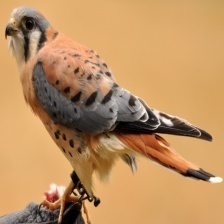
Species: AMERICAN KESTREL
Scientific name: FALCO SPARVERIUS